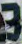
Number: 3